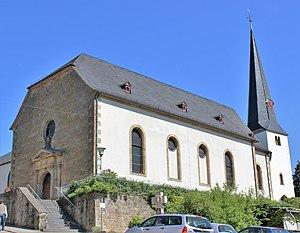
Thalexweiler est un stadtteil de Lebach en Sarre.